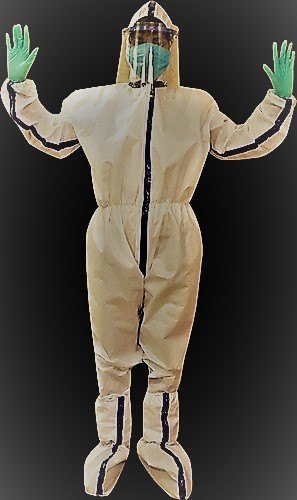
Objects detected:
Mask
Gloves
Gloves
Coverall